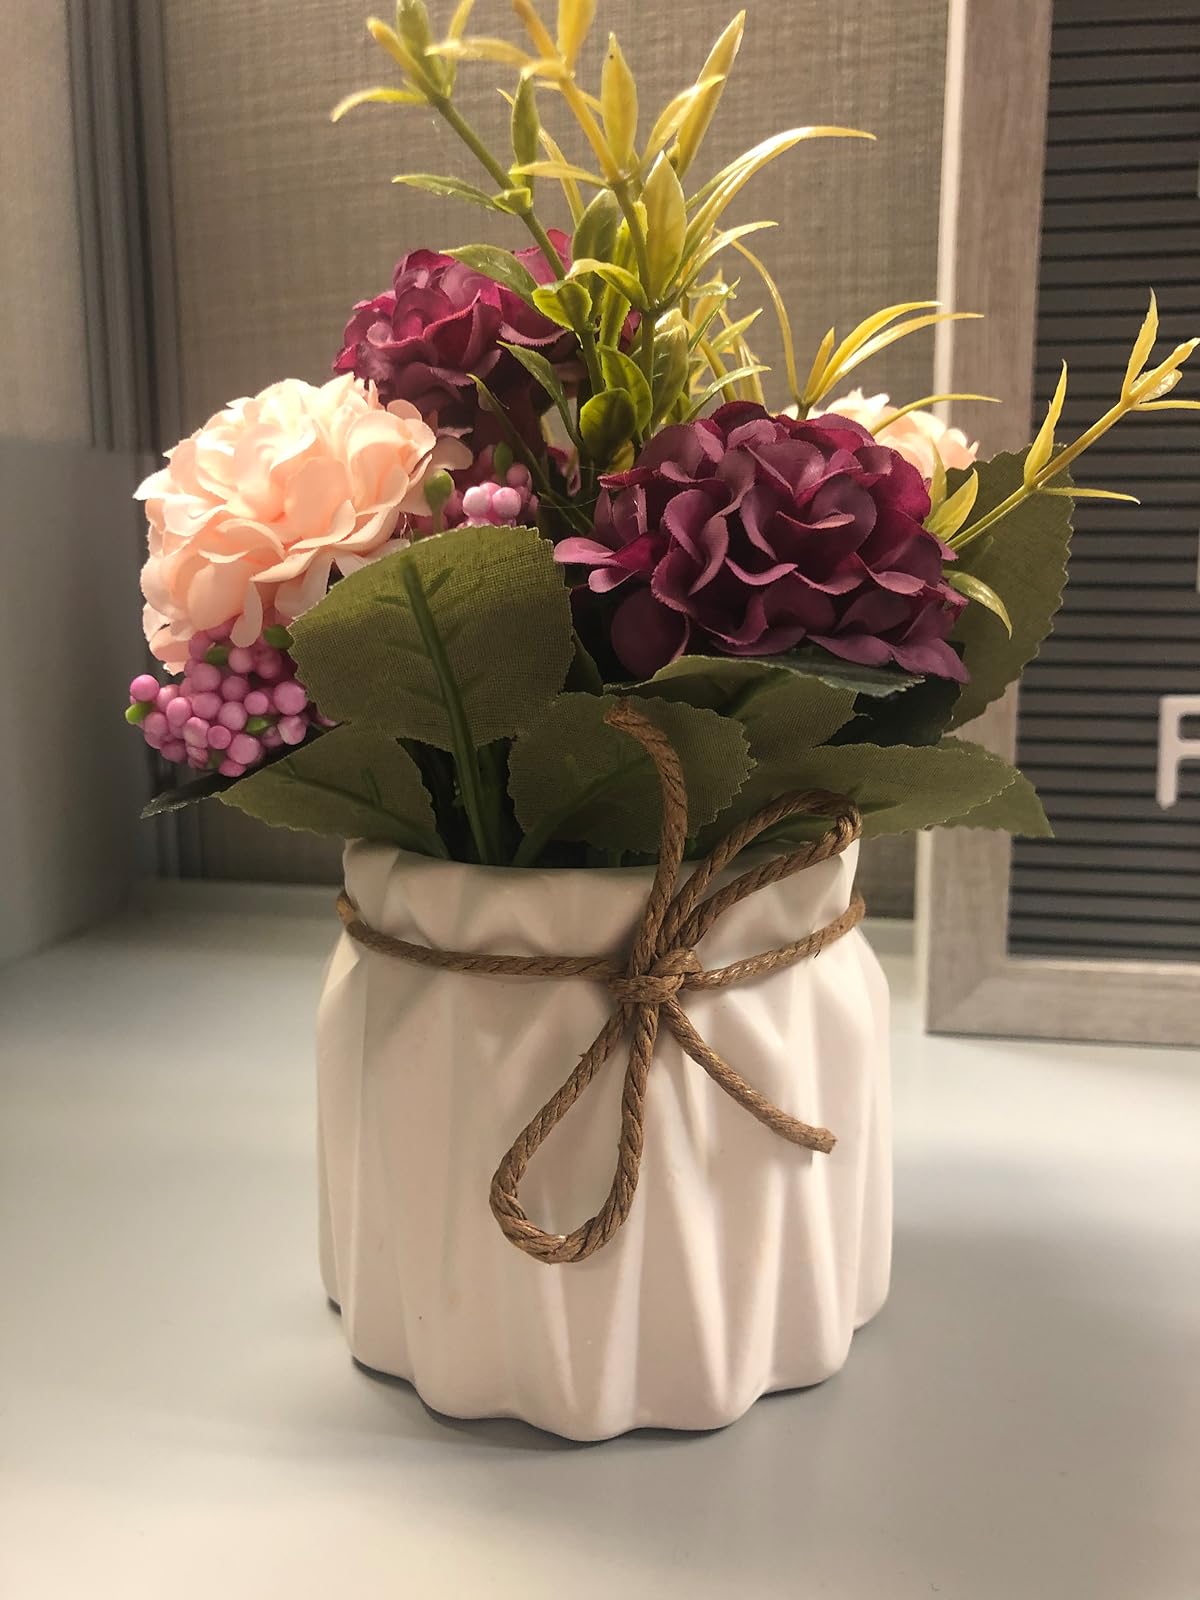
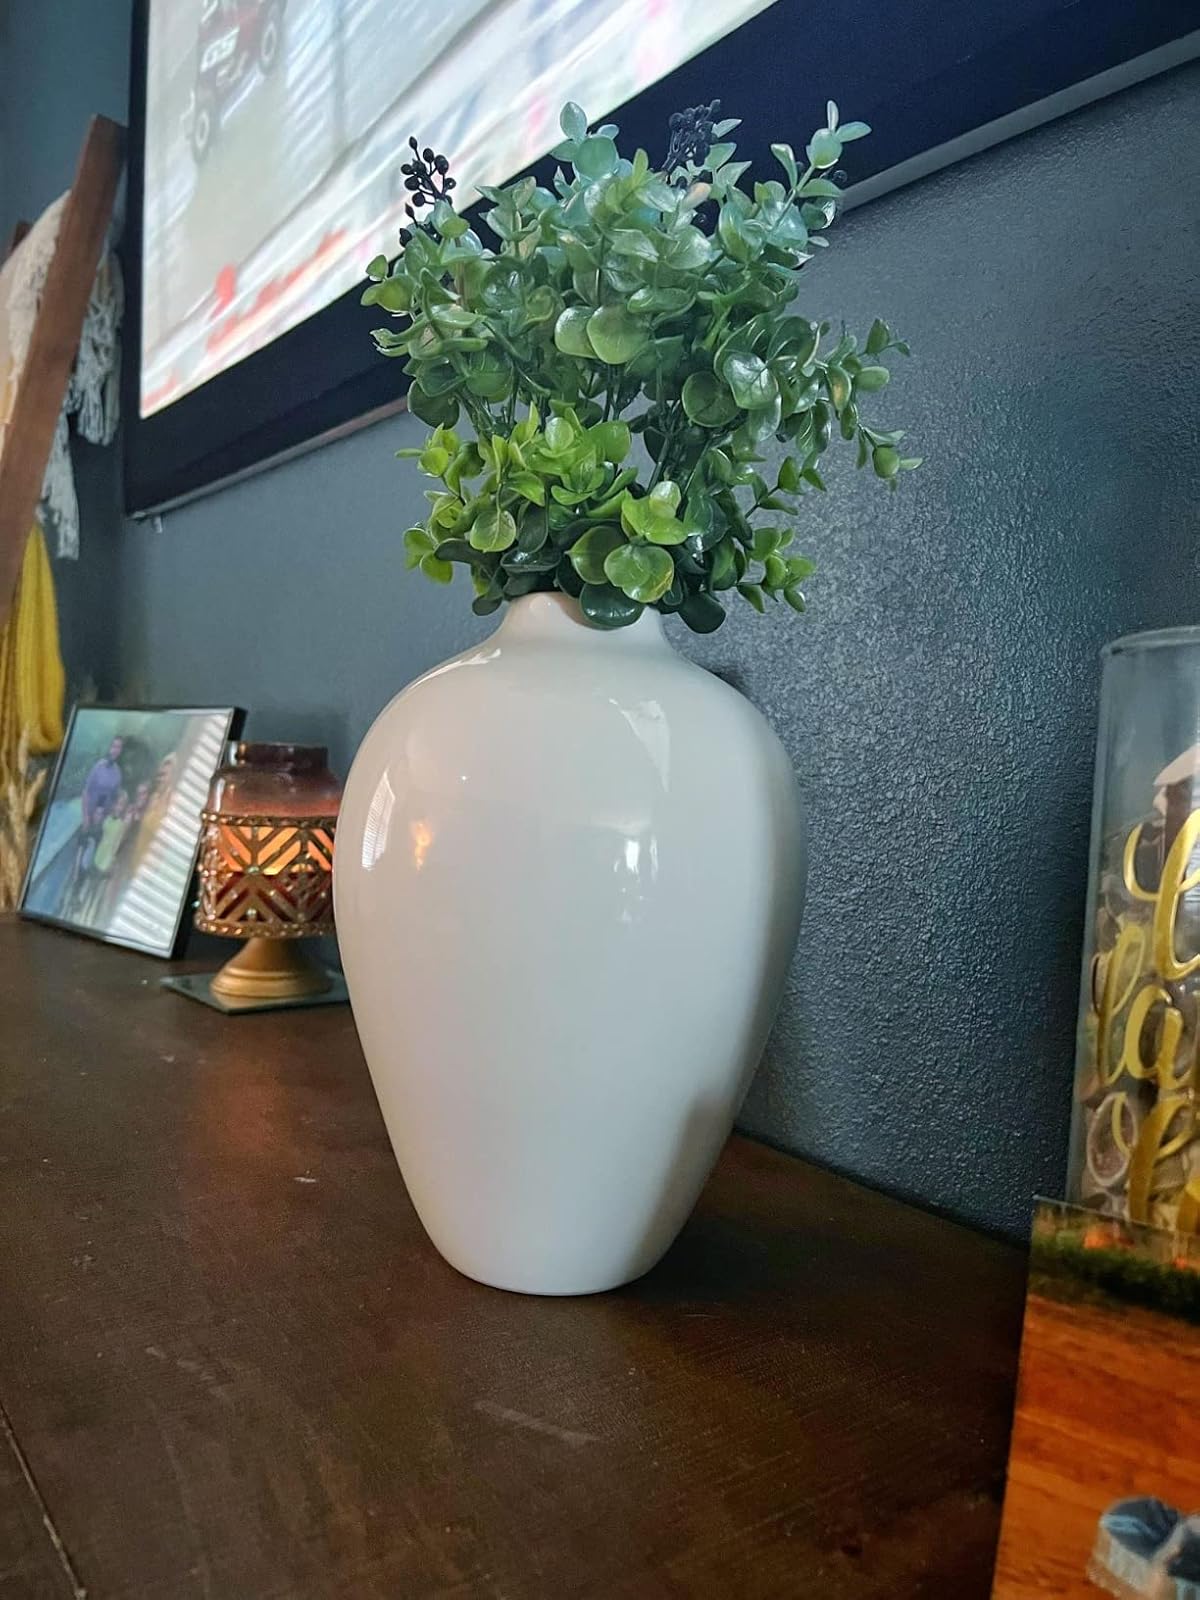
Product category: vase
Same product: no